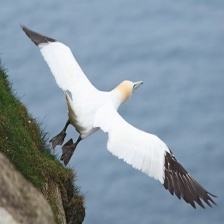
Species: NORTHERN GANNET
Scientific name: MORUS BASSANUS